Kojiki

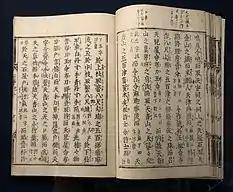
Kan'ei Kojiki, 1644 (Kokugakuin University)

Whereas the "Nihon Shoki", owing to its status as one of the six imperial histories, was widely read and studied during the Heian period (794–1185), the "Kojiki" was mostly treated as an ancillary text. Indeed, a work known as the "Sendai Kuji Hongi" (also known as the "Kujiki"), claimed to have been authored by Prince Shōtoku and Soga no Umako, was considered to be earlier and more reliable than the "Kojiki". (Modern scholarly consensus holds the "Kuji Hongi" to be a Heian period forgery based on both the "Kojiki" and the "Shoki", although certain portions may indeed preserve genuine early traditions and sources.) By the Kamakura period (1185–1333), the work languished in obscurity such that very few people had access to the text, particularly that of the middle (second) volume. It is due to this neglect that the "Kojiki" is available only in comparatively late manuscripts, the earliest of which dates to the late 14th century.